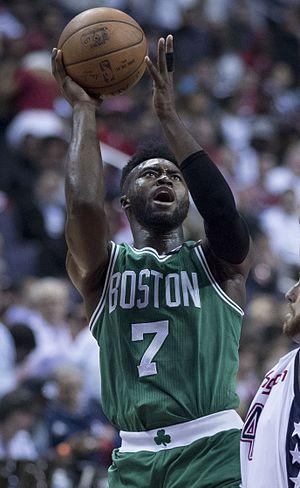
Jaylen Marselles Brown, né le 24 octobre 1996 à Alpharetta en Géorgie, est un joueur américain de basket-ball. Il évolue aux postes d'arrière et d'ailier. Après une saison universitaire avec les Golden Bears de la Californie, il est sélectionné en troisième position par les Celtics de Boston lors de la draft 2016 de la NBA.